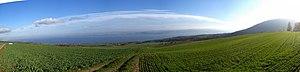
La Béroche est une région qui s'étend sur environ sept kilomètres de la rive nord-ouest du lac de Neuchâtel, à une quinzaine de kilomètres au sud-ouest de la ville de Neuchâtel, ou aussi à une douzaine de kilomètres au nord-est de celle d'Yverdon-les-Bains. Elle se situe dans le canton de Neuchâtel dans la région Littoral, et faisait partie du district de Boudry. La Béroche s'étend en altitude jusqu'au faîte de la première chaîne jurassienne, en particulier jusqu'au bord du cirque du Creux-du-Van.